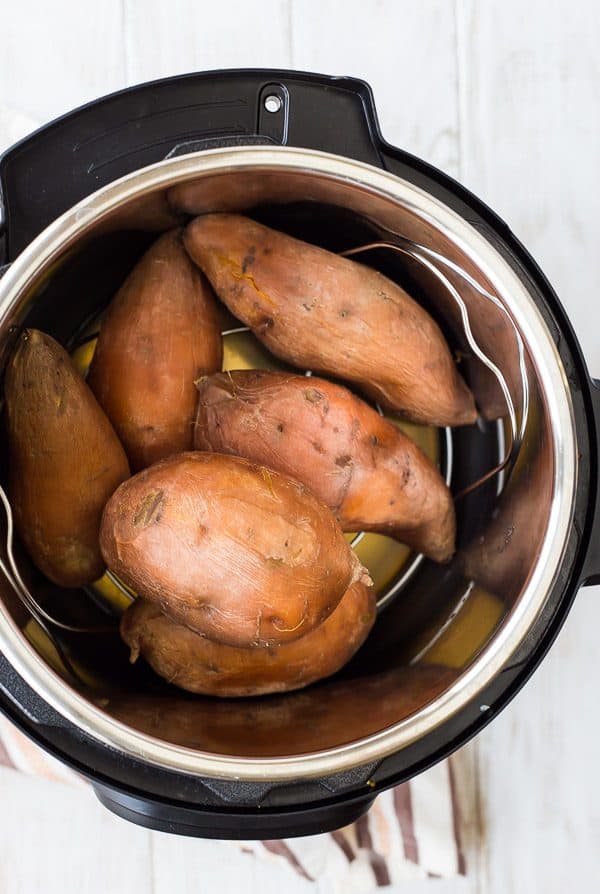
Label: sweet_potato